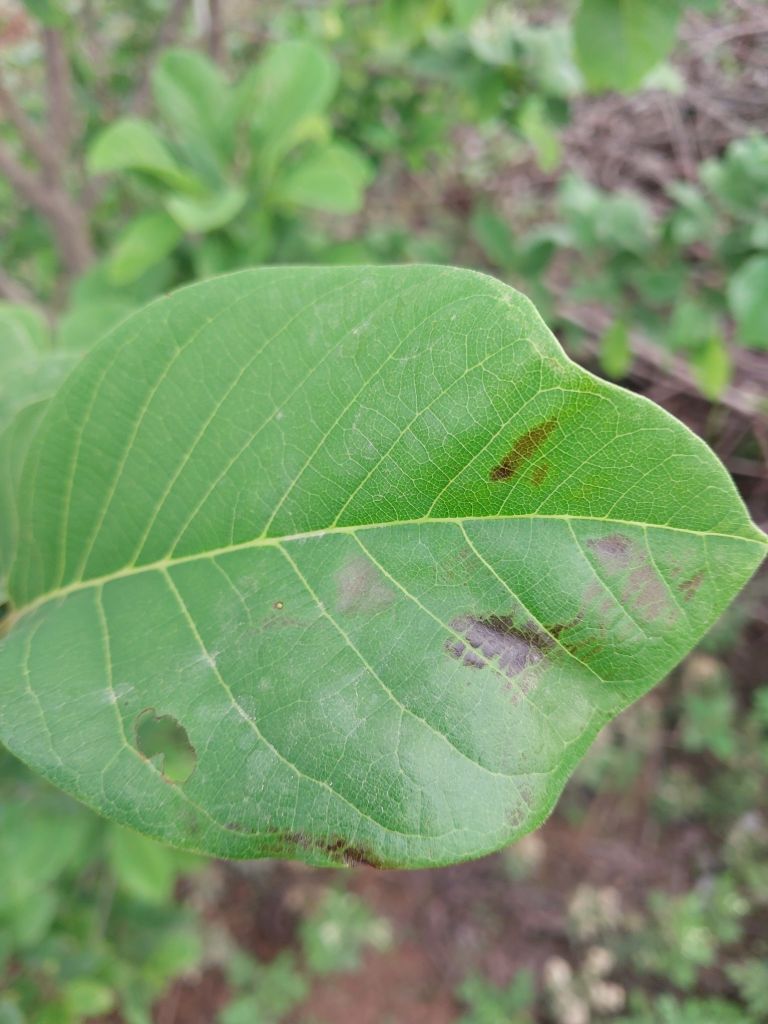
Disease label: Leaf spot on Leaves